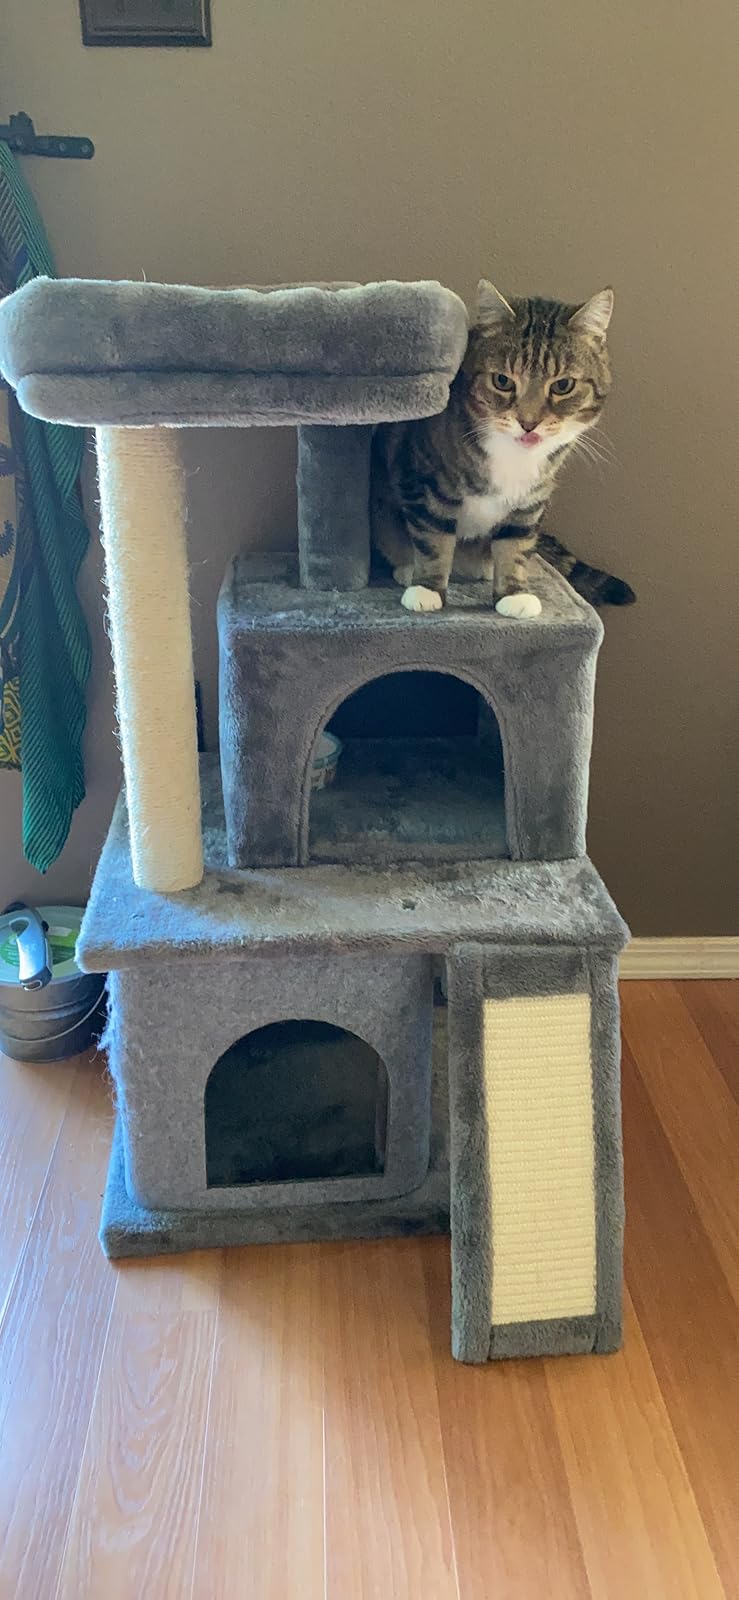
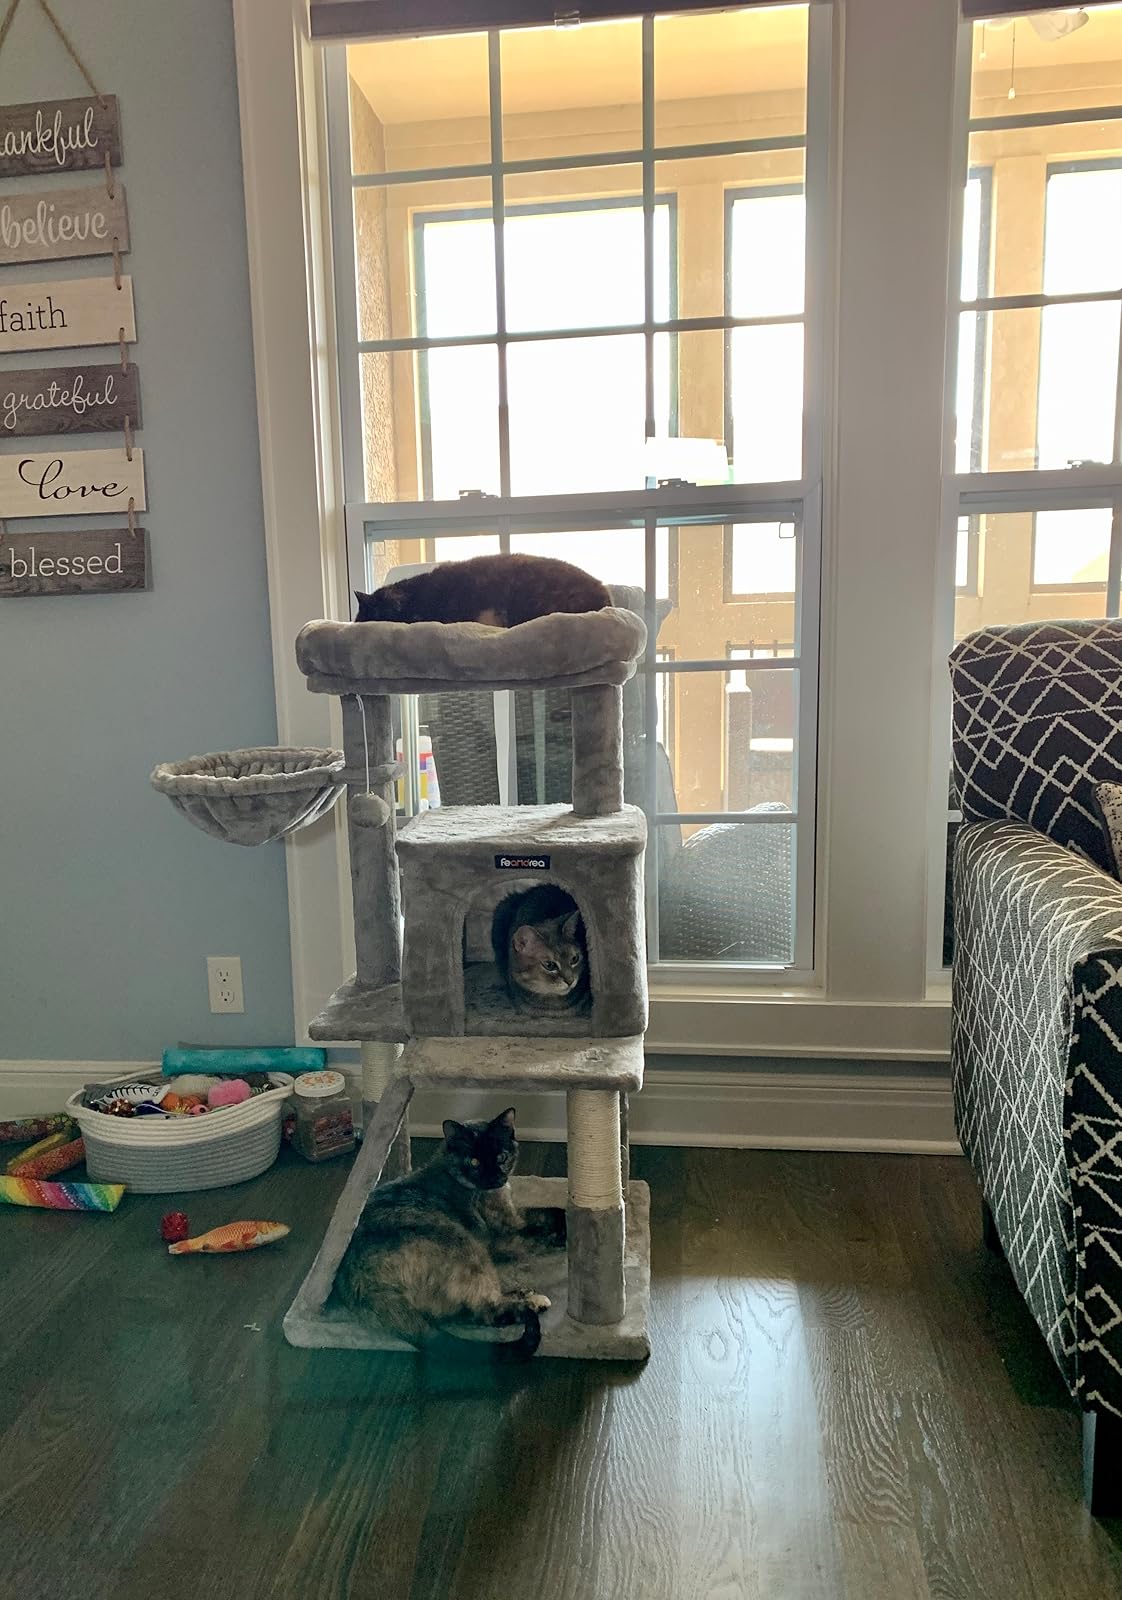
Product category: items_cat tree
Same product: no